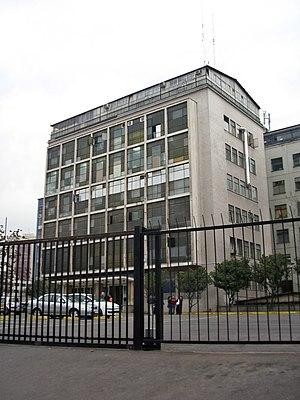
Daniel Mauricio Zamudio Vera, né le 3 août 1987 à Santiago et mort le 27 mars 2012 dans cette même ville, est un jeune chilien, devenu symbole de la lutte contre la violence homophobe dans son pays, après avoir été attaqué et torturé par un groupe de jeunes qui le frappèrent durant plusieurs heures, dans le parc San Borja de Santiago, lui causant des blessures qui provoquèrent sa mort des semaines plus tard.